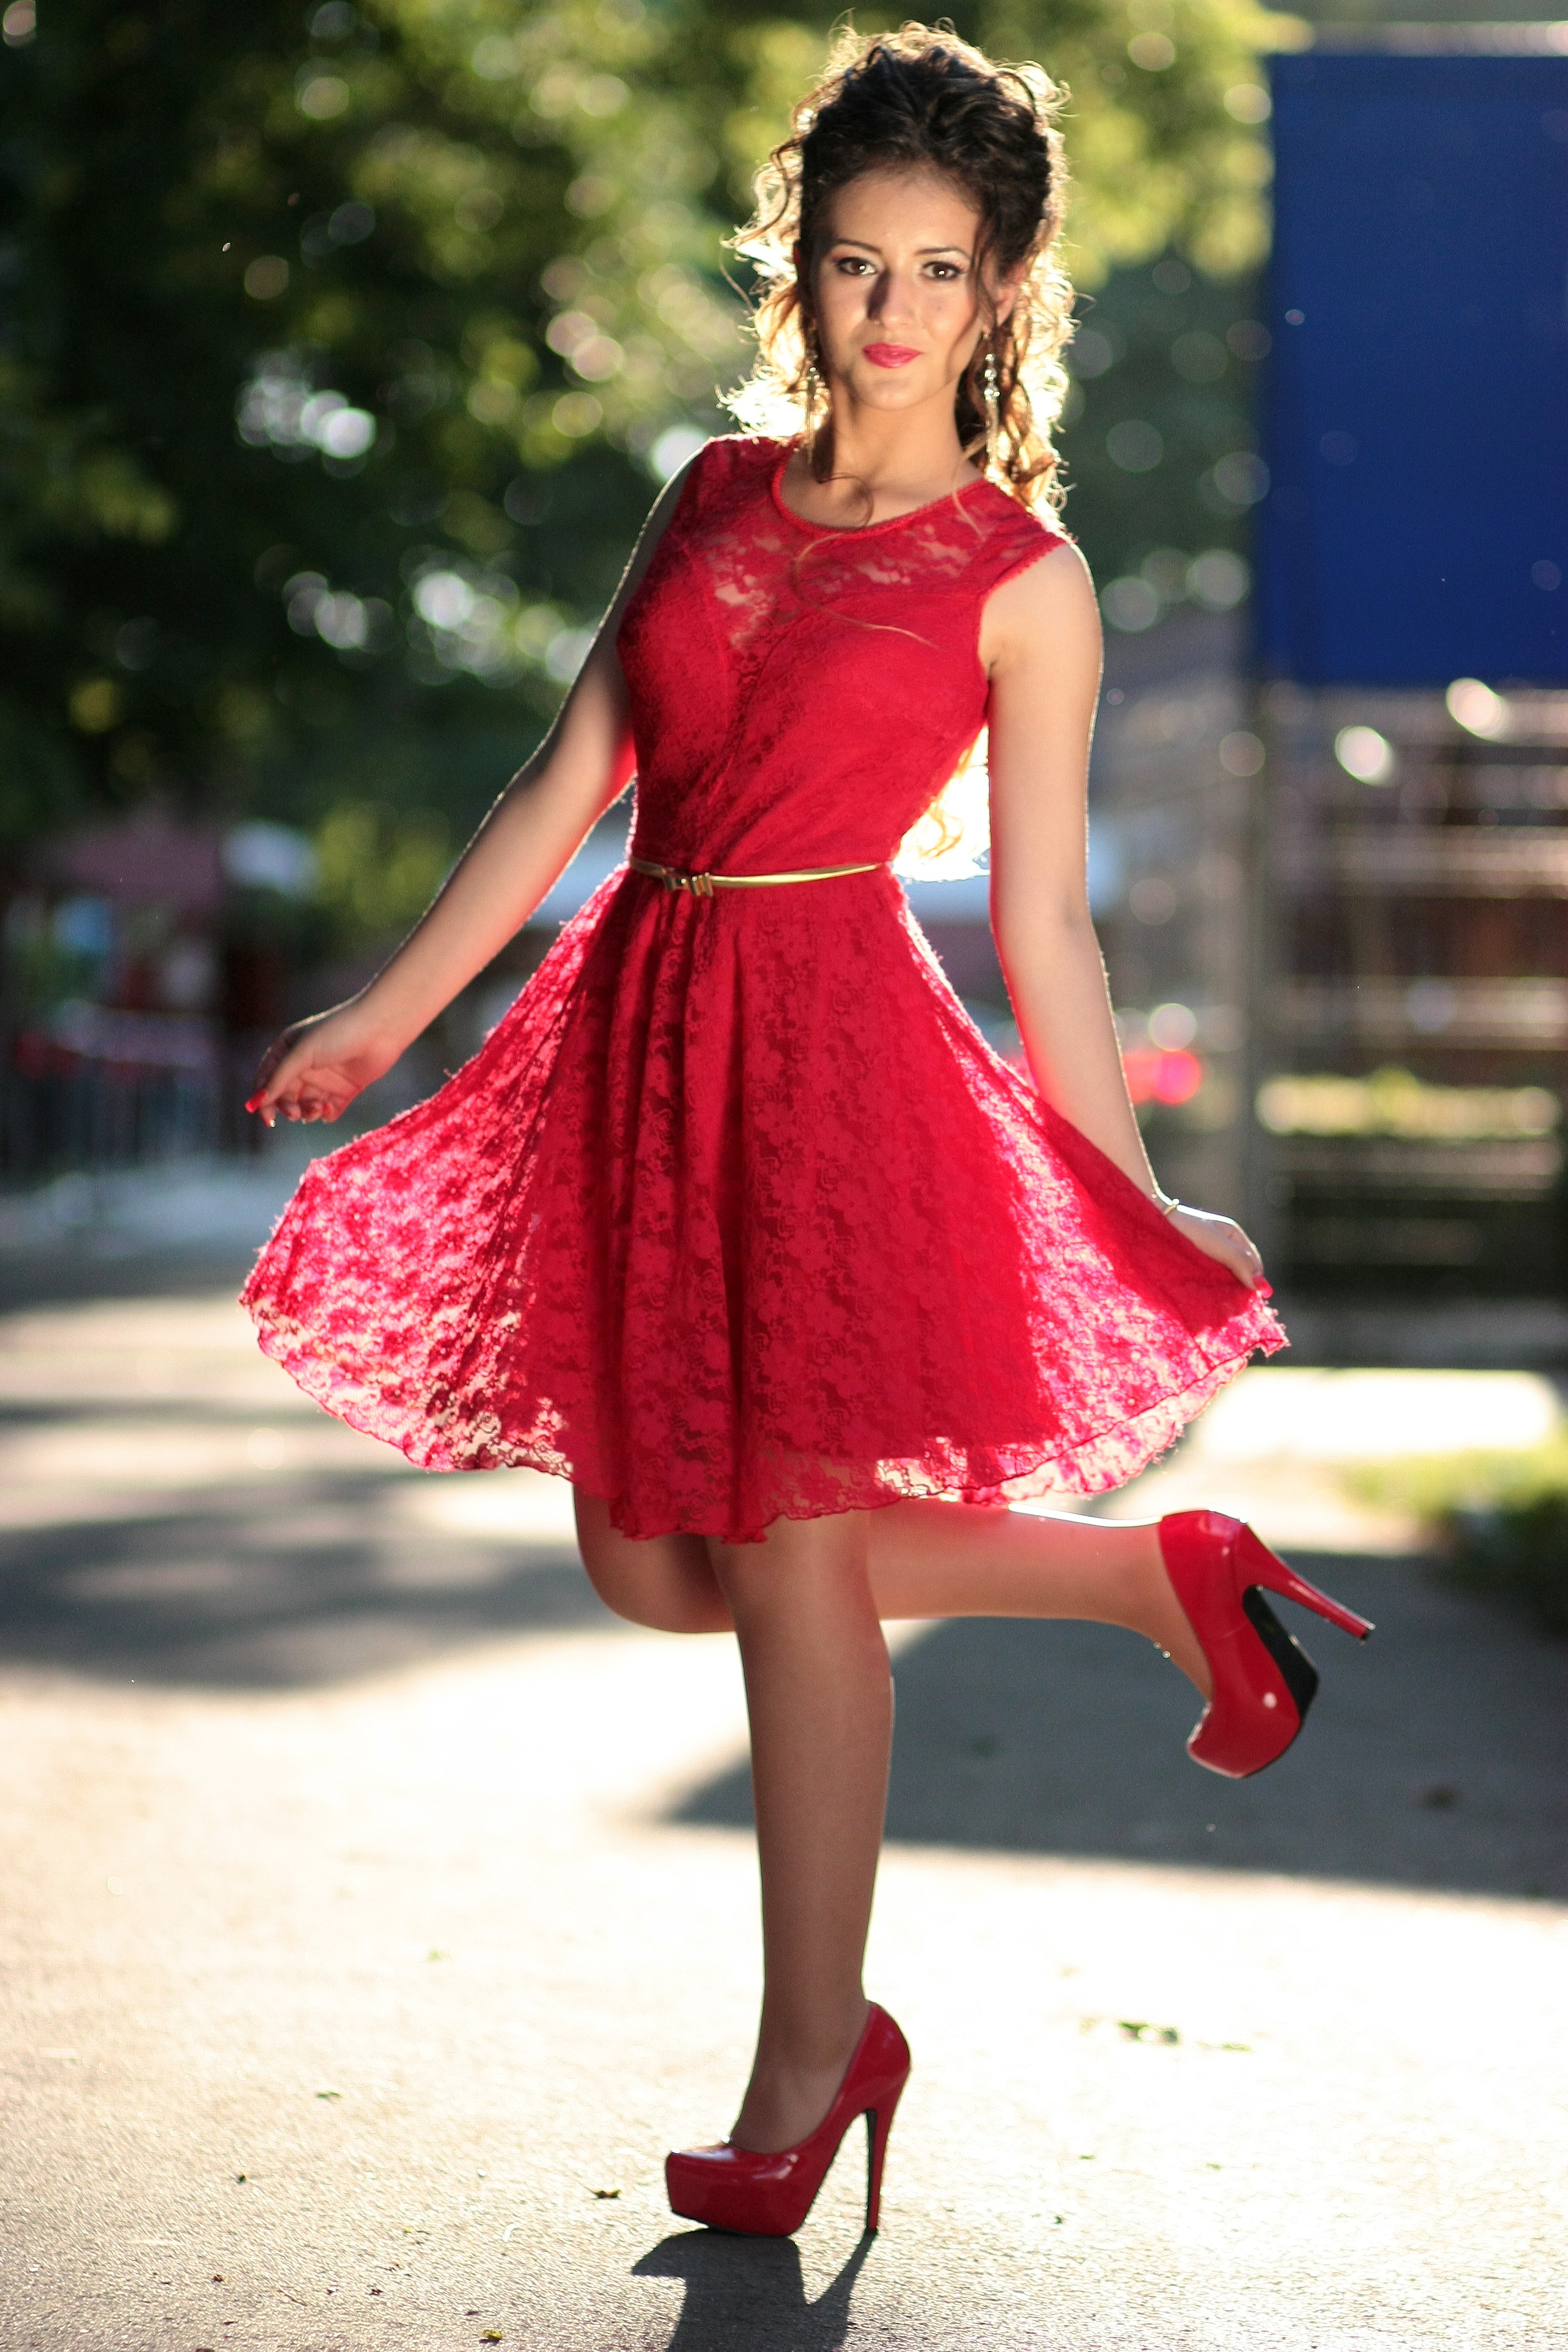
shoe, light, girl, trunk, leg, pattern, portrait, model, red, fashion, lady, shoulder, smile, long hair, dress, footwear, beauty, gown, joint, abdomen, photo shoot, brown eyes, fashion model, formal wear, fashion design, supermodel, cocktail dress, socialite